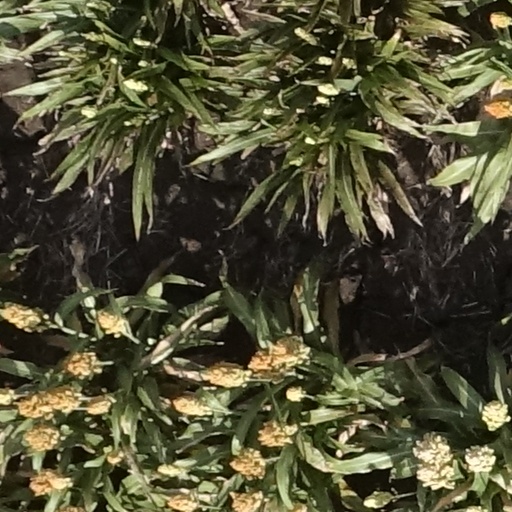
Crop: sorghum